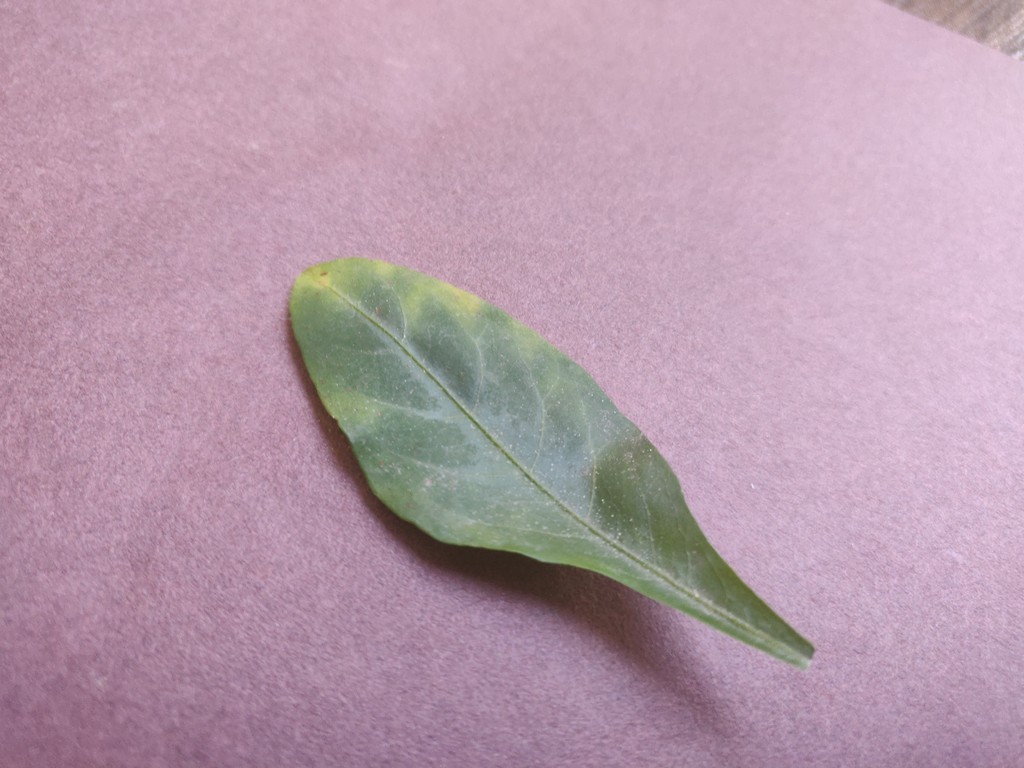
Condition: Unhealthy
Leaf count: single
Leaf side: front